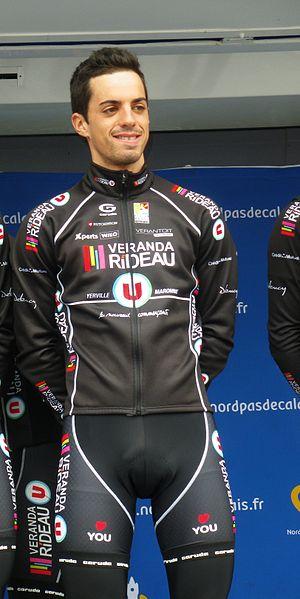
Présentation des coureurs au départ de la dernière étape
Romain Mathéou, né le 8 novembre 1988 à Auch, est un coureur cycliste français.